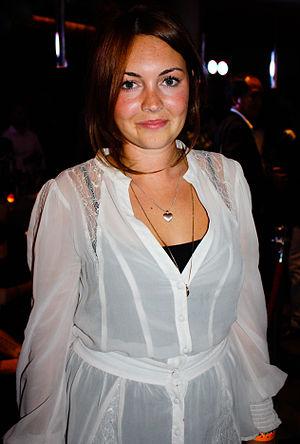
Lacey Amelia Turner, dite Lacey Turner, est une actrice anglaise.